Fountains in Paris

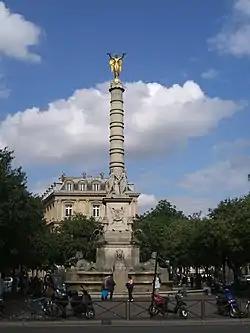
Fontaine du Palmier, Place du Châtelet, (1st arrondissement.) (1806-1808.), honoring Napoleon's victories. François-Jean Bralle, architect.

The building of monumental fountains was interrupted by the French Revolution; the Place Louis XV was renamed Place de la Revolution, and the guillotine was placed near where the fountains were to have been built. The supply of water and the building of fountains became a subject of prime concern for the new First Consul, Napoleon Bonaparte, beginning in 1799.